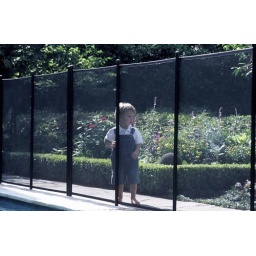
Katchakid removable pool fencing in sheer black